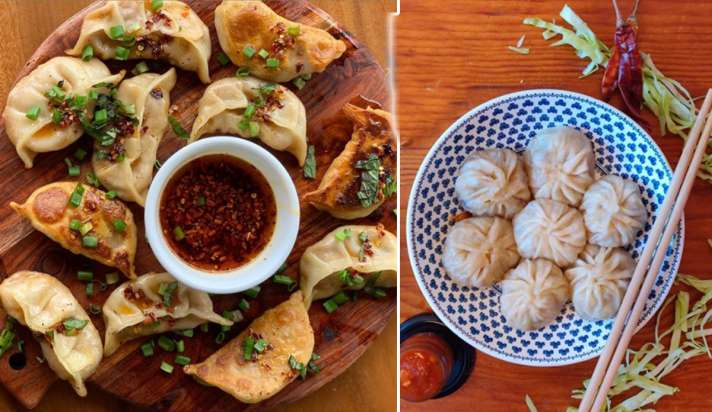
Dish: momos